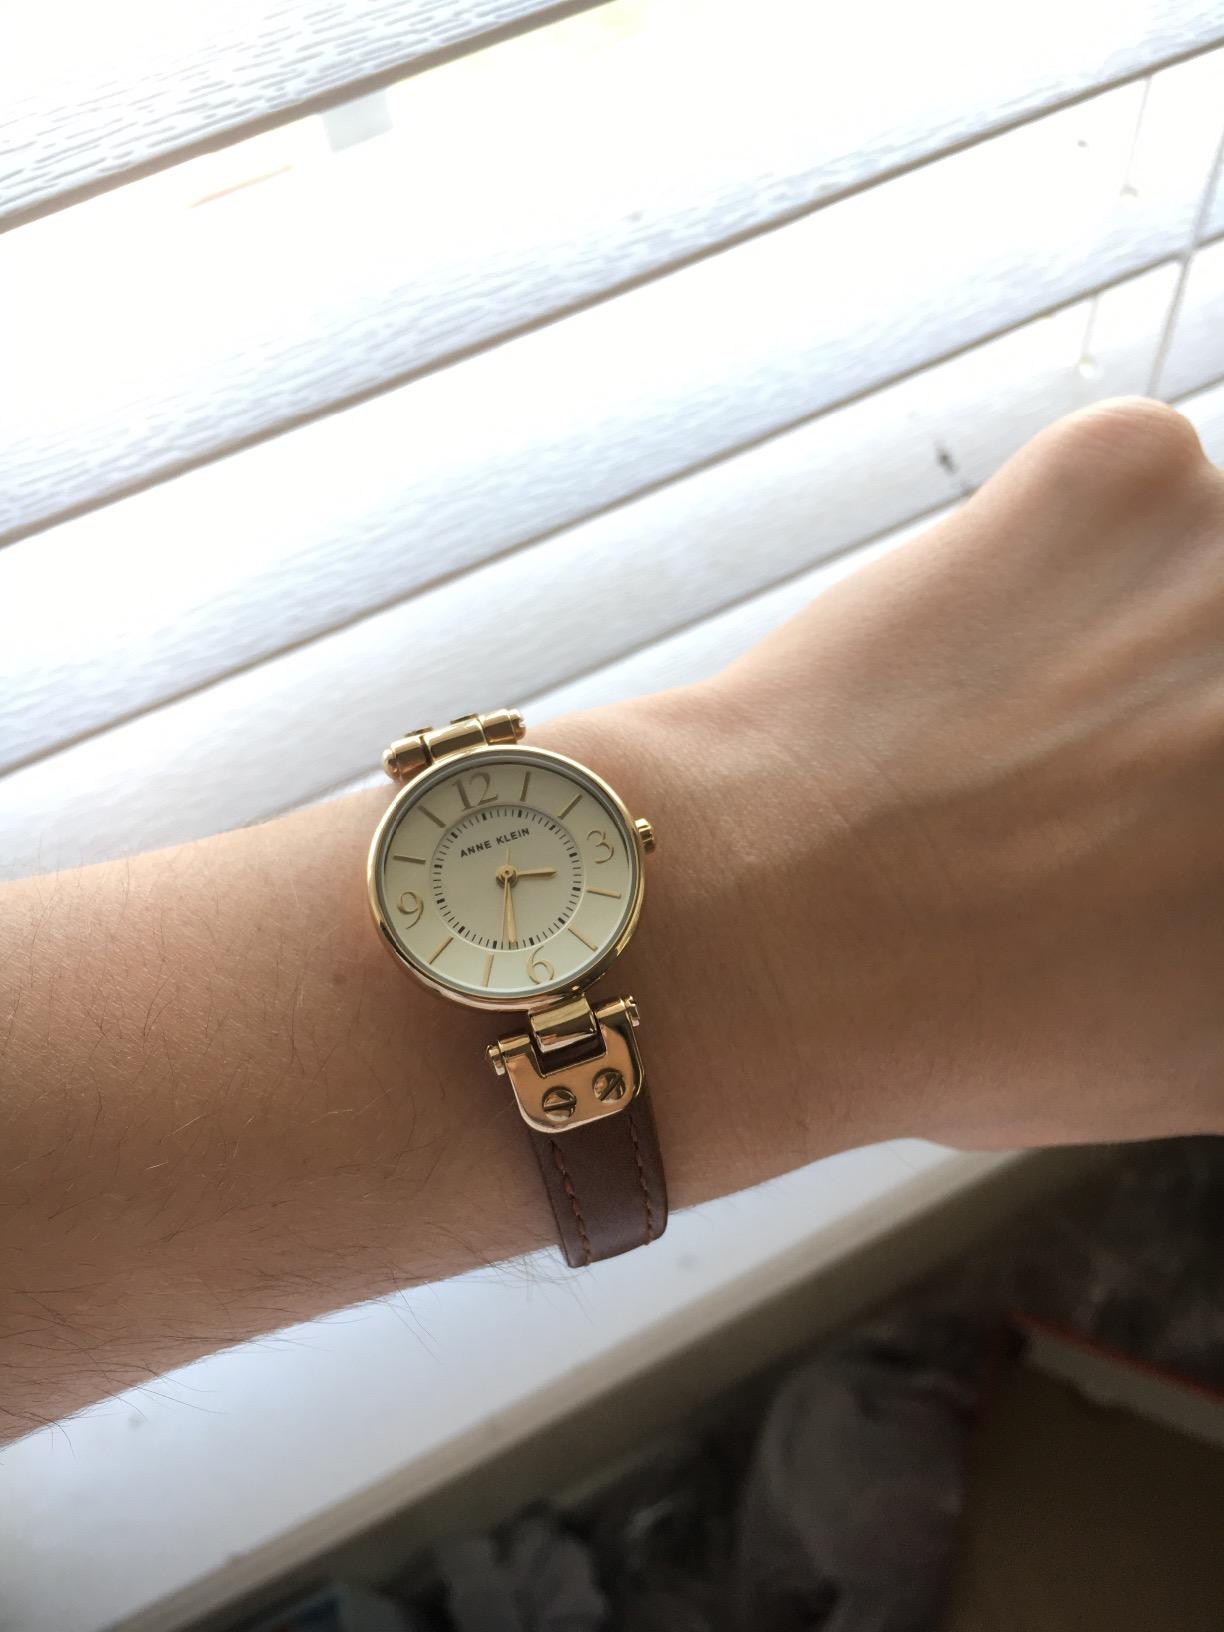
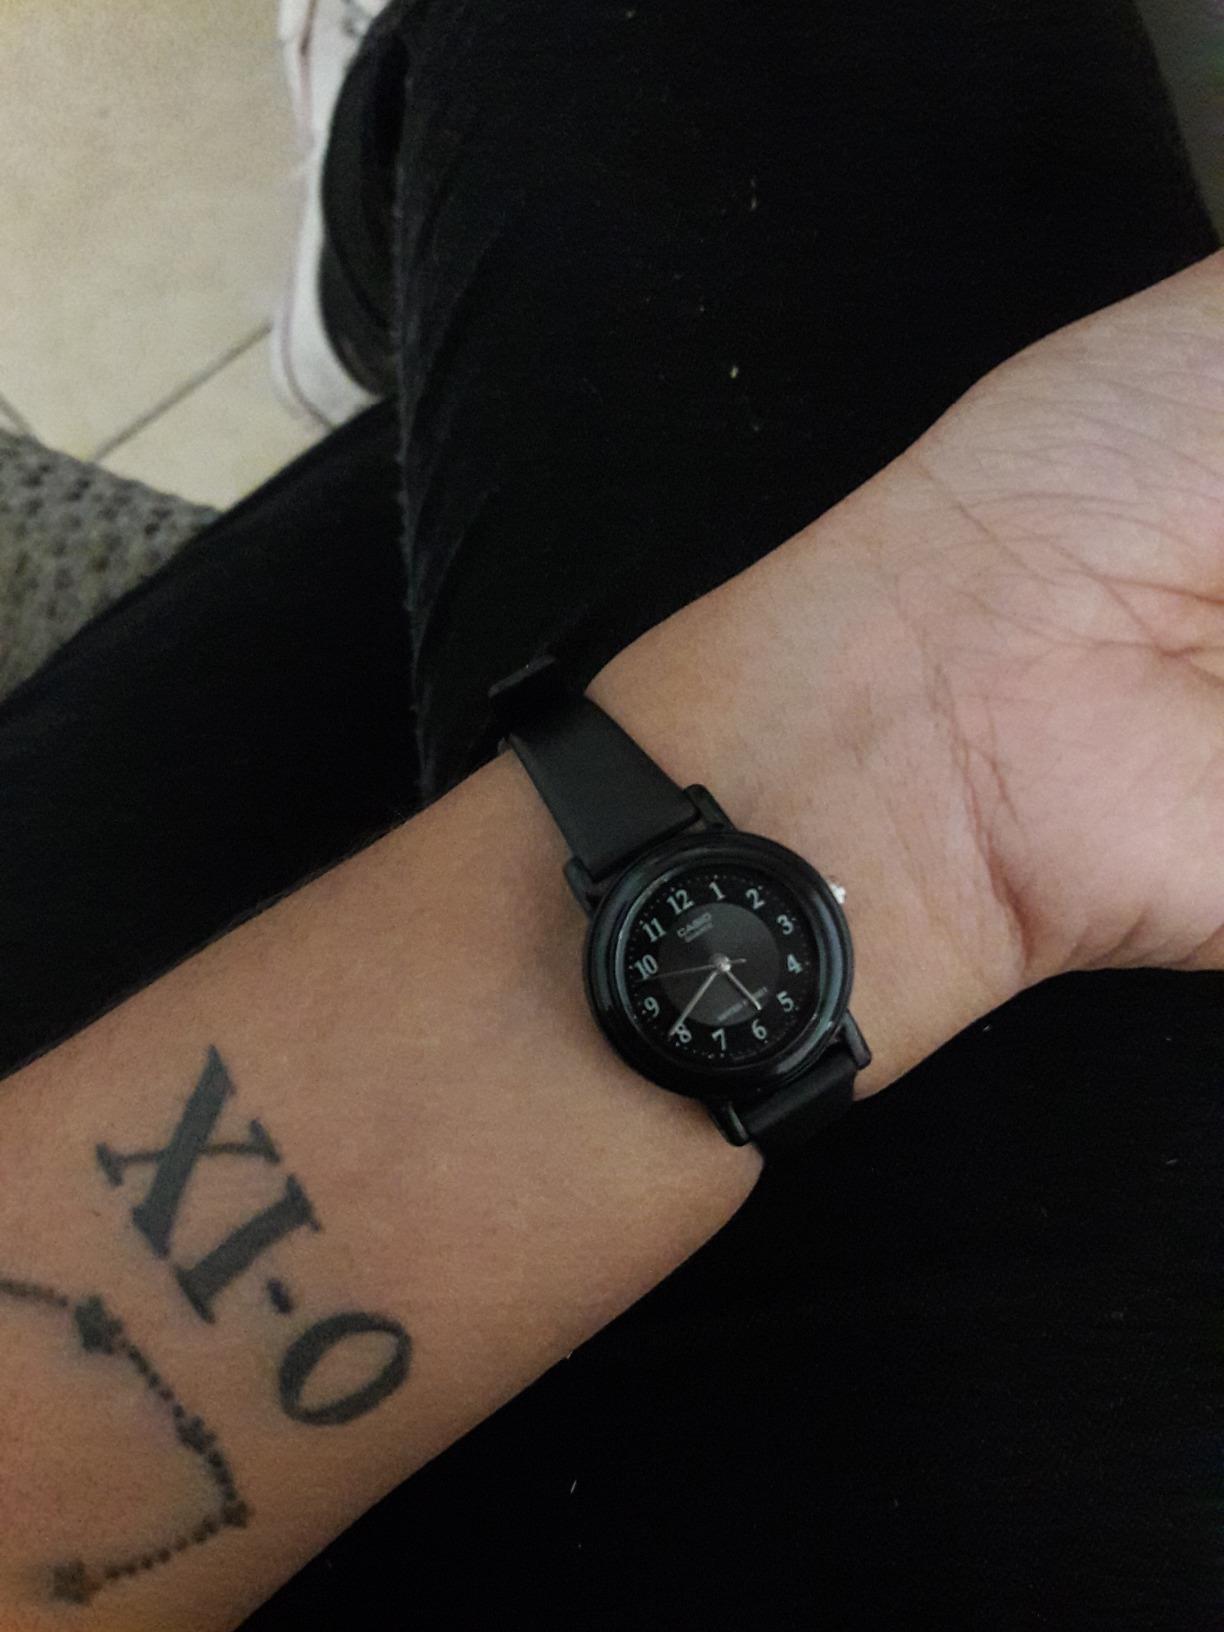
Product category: accessories_watch
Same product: no